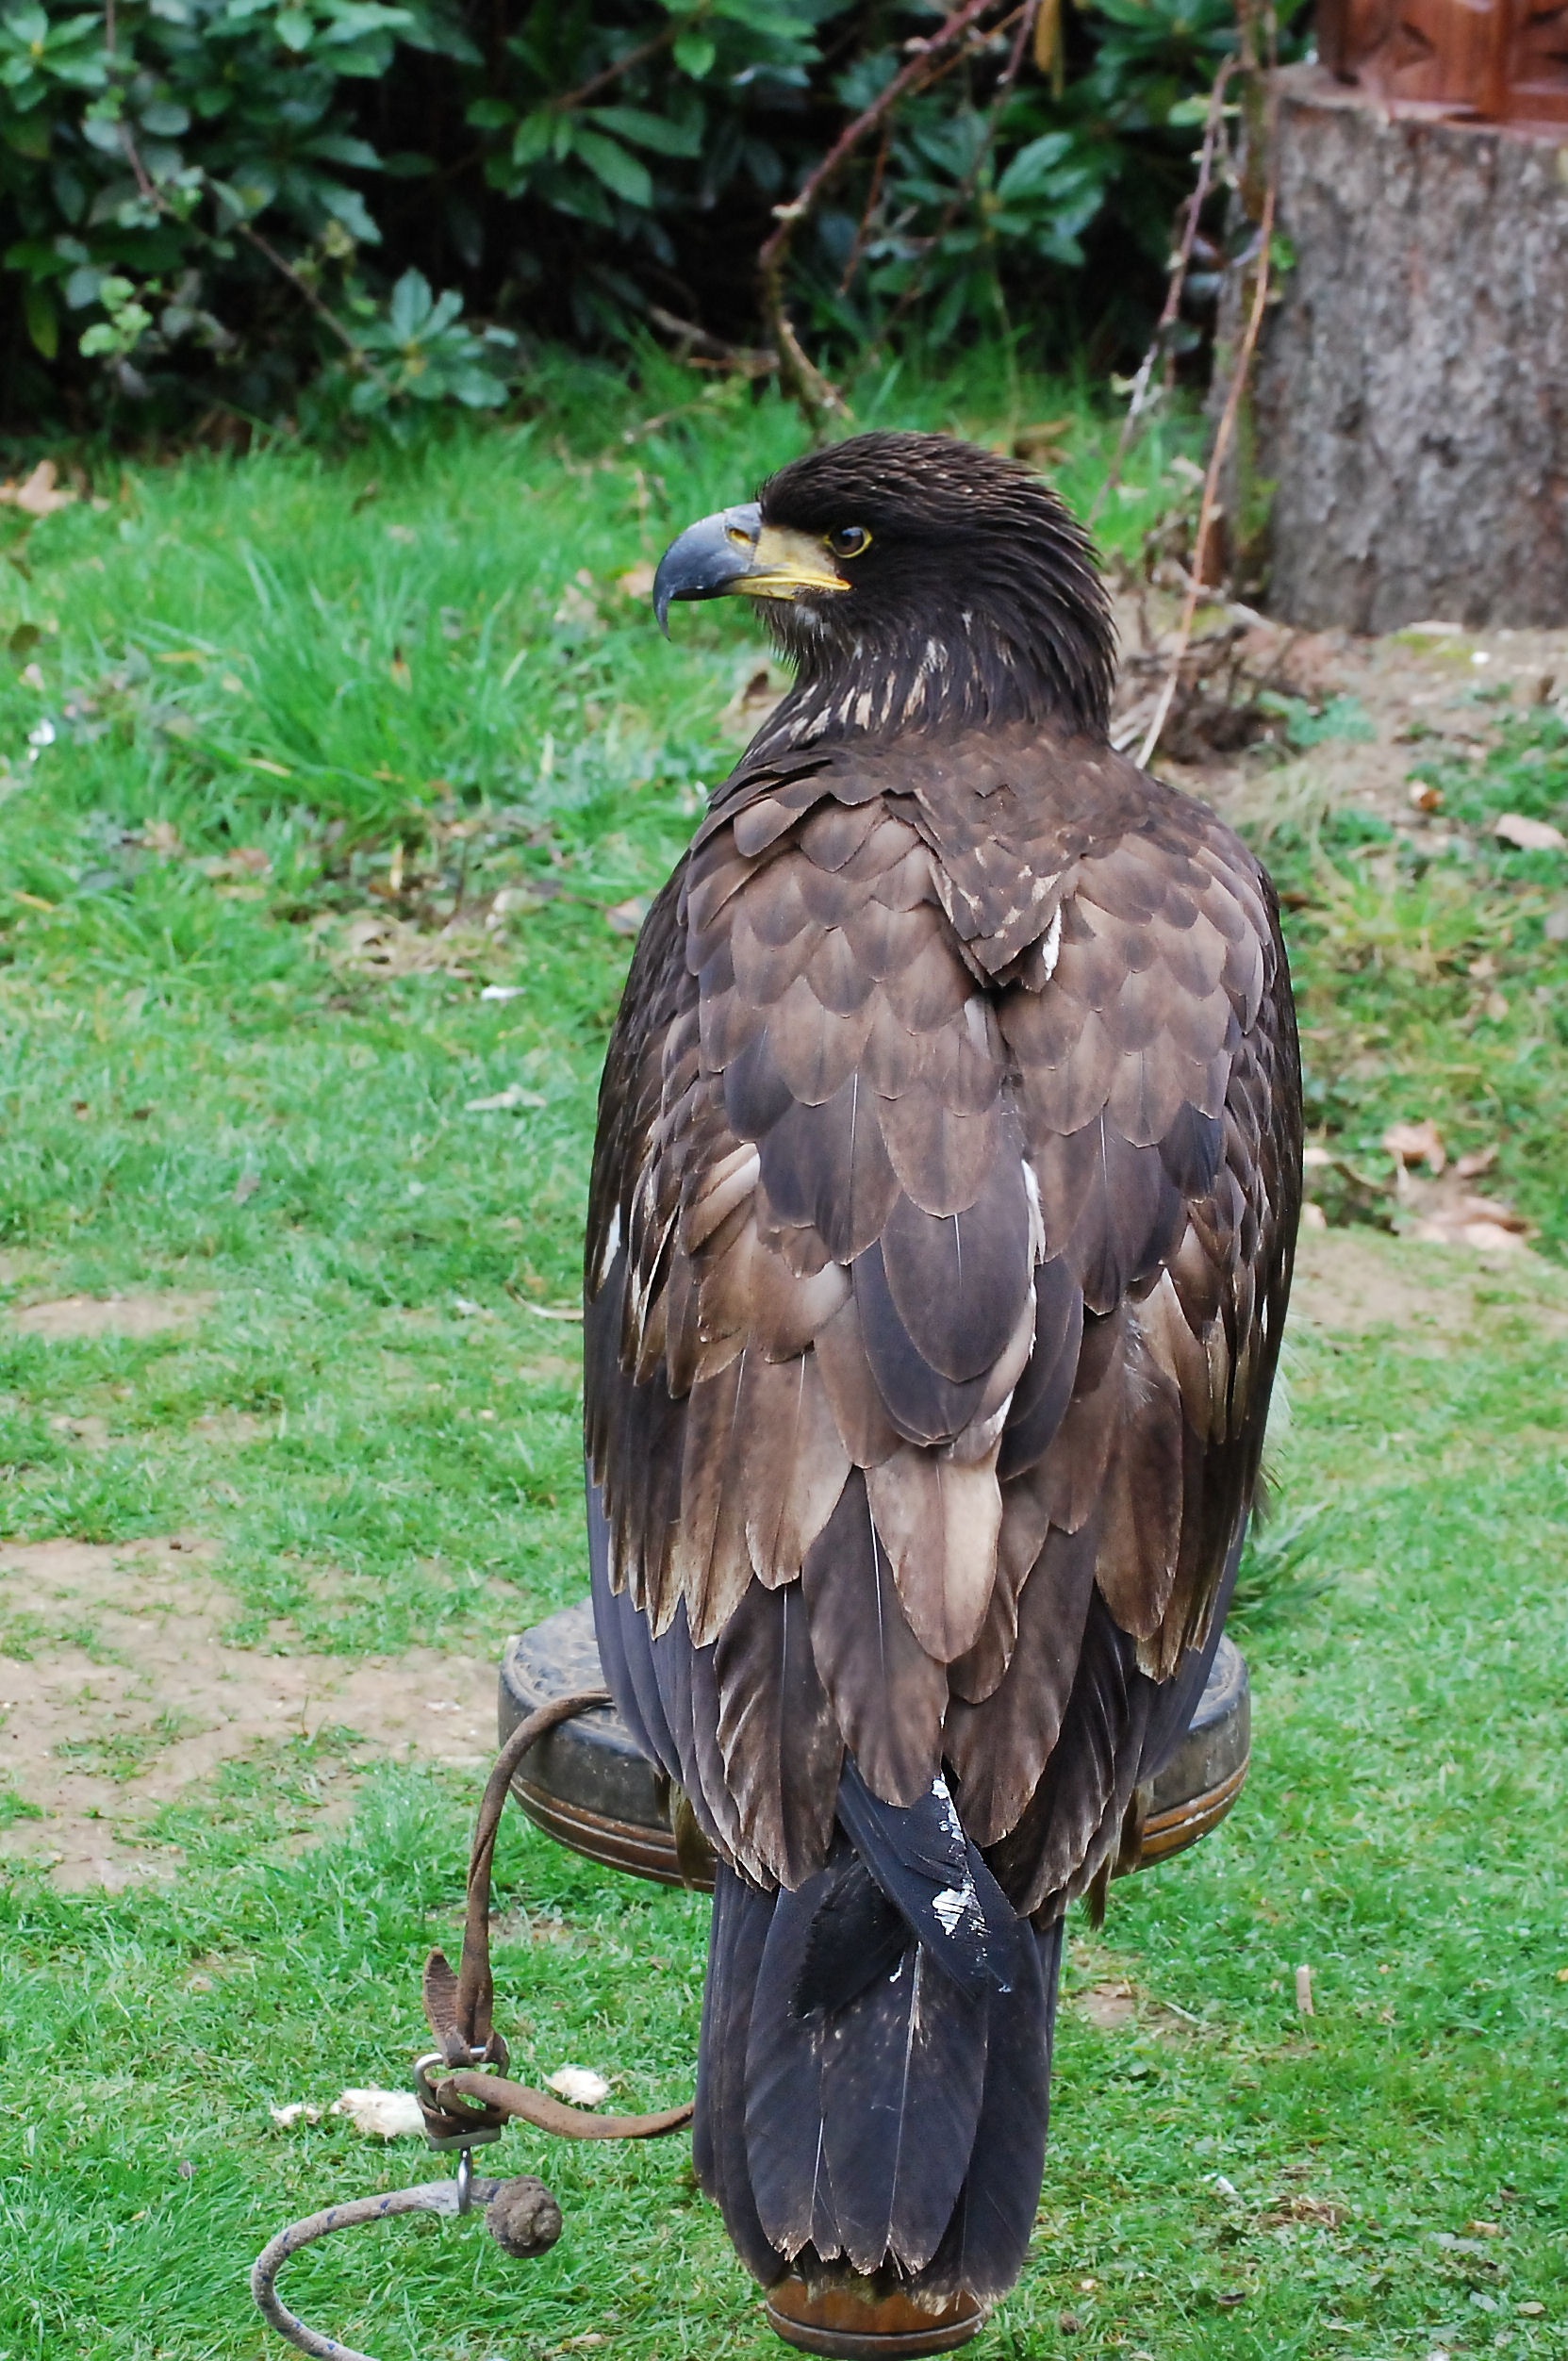
bird, wing, wildlife, beak, training, eagle, predator, hawk, feather, fauna, raptor, majestic, bird of prey, vertebrate, vulture, perched, falconry